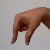
The image shows a hand gesture representing the letter 'Q' in Indian Sign Language.